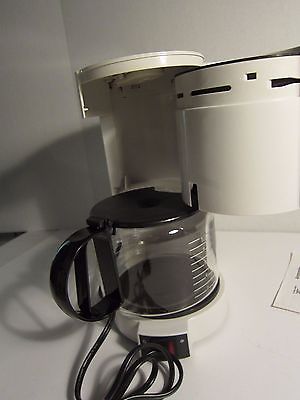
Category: coffee maker